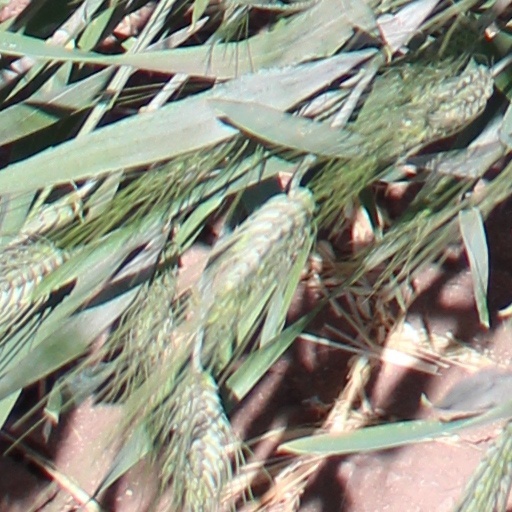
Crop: wheat